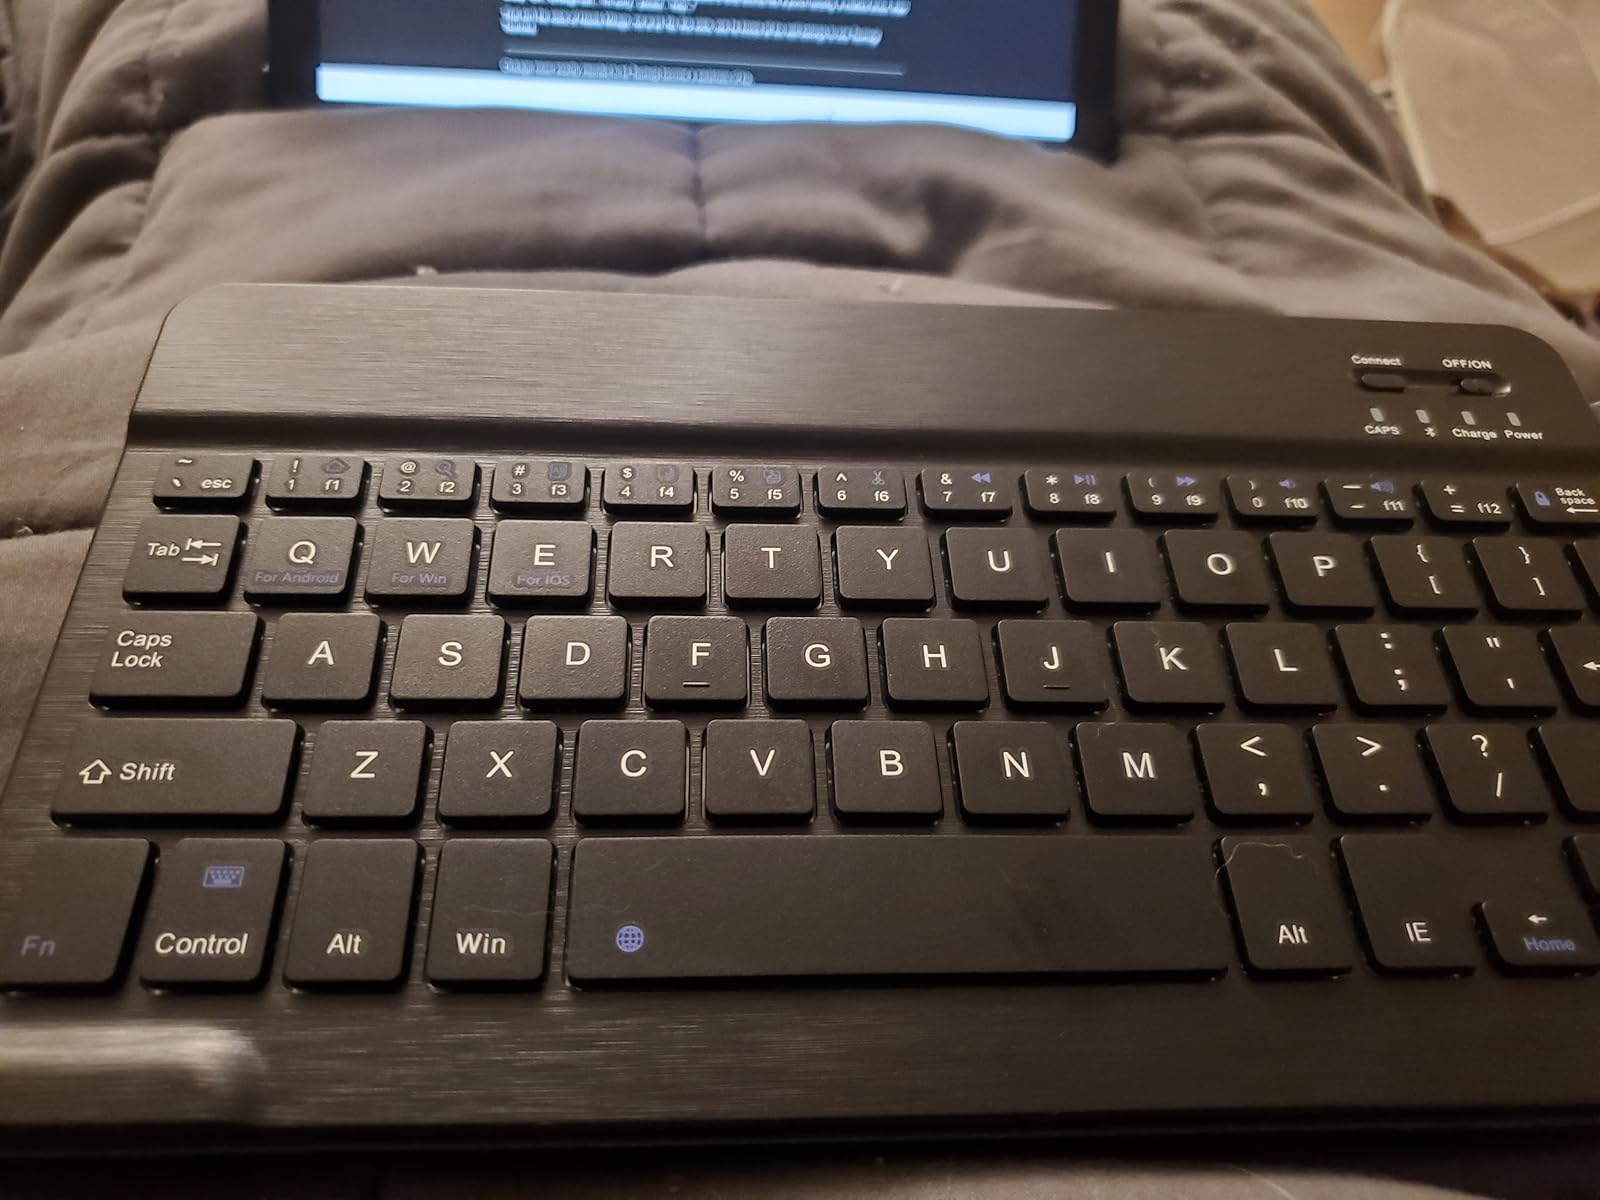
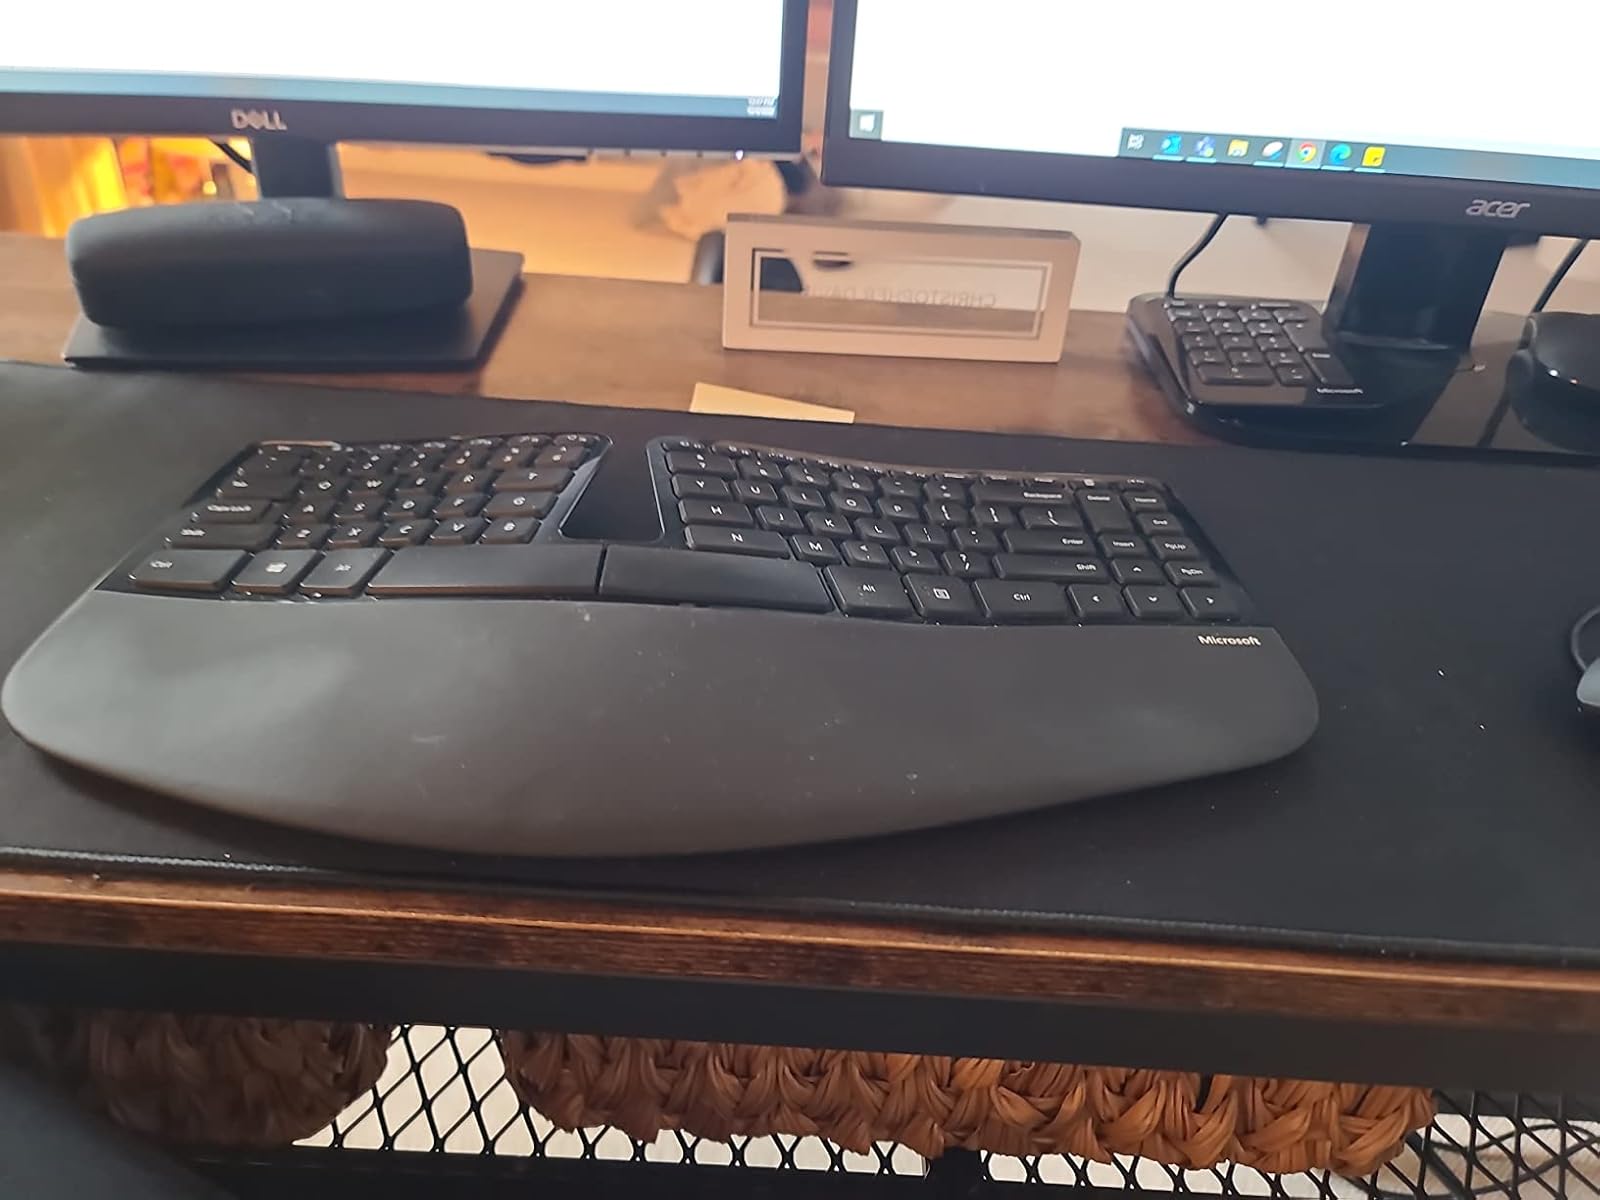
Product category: keyboard
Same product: no